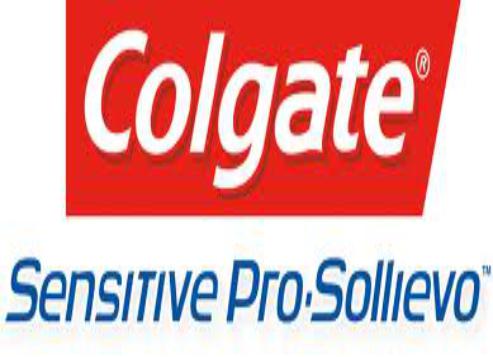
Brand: Colgate
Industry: Others